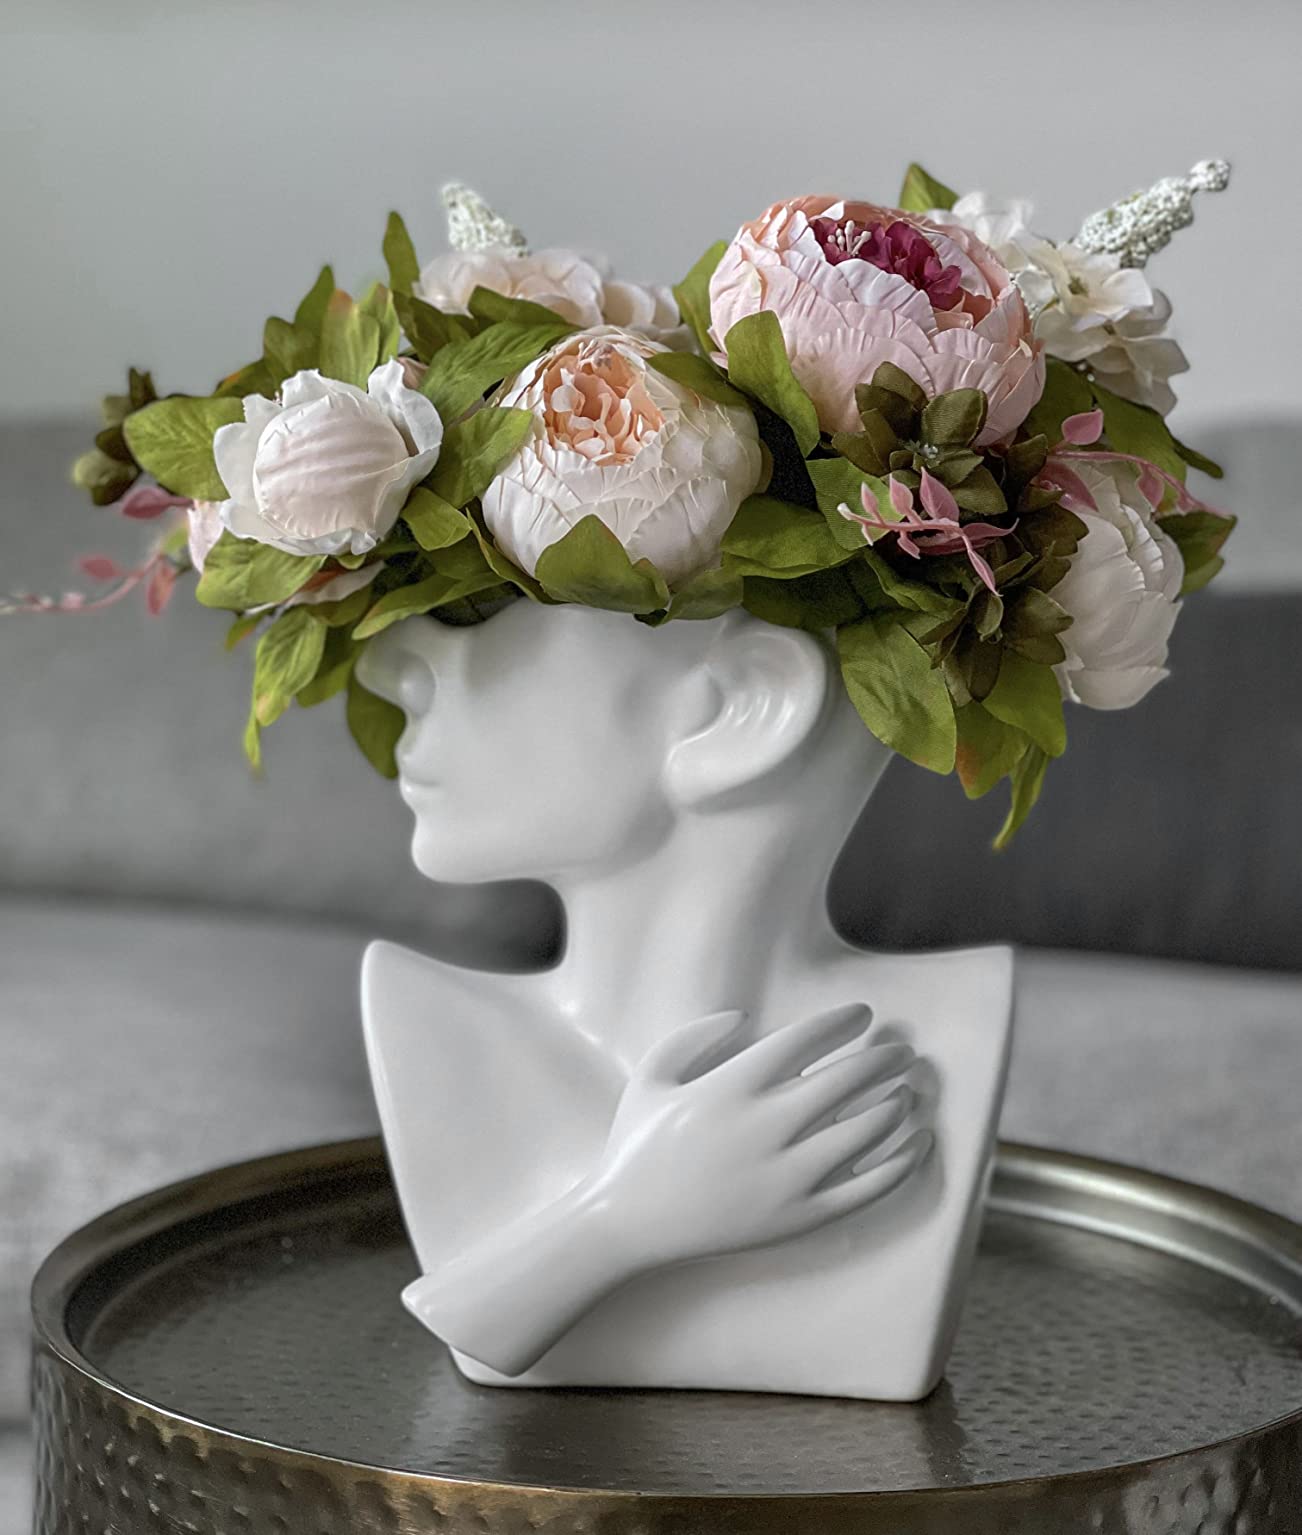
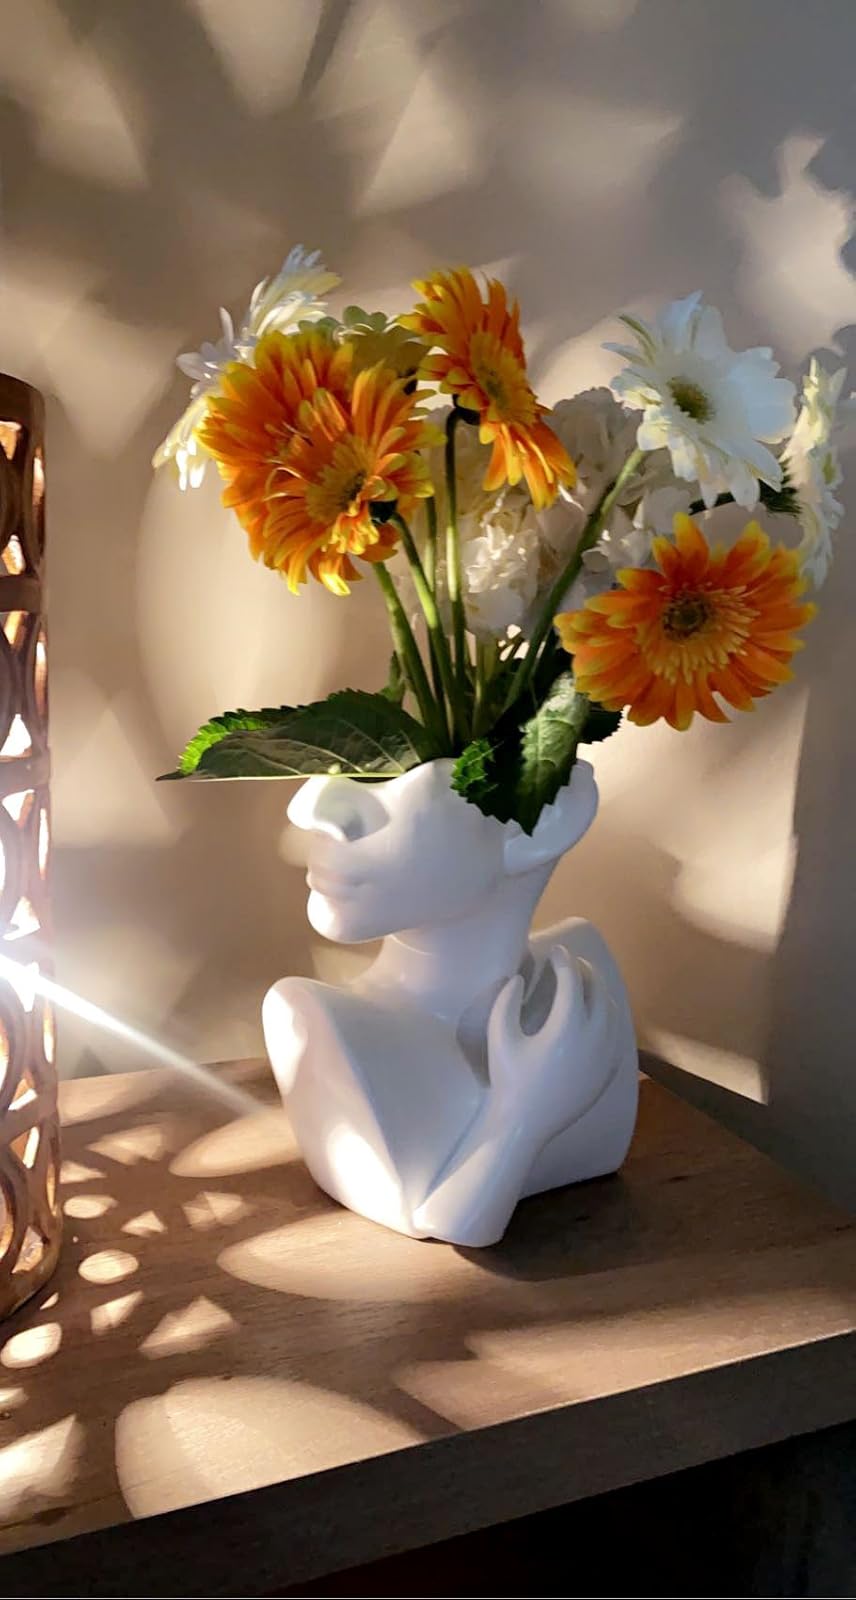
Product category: vase
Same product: yes